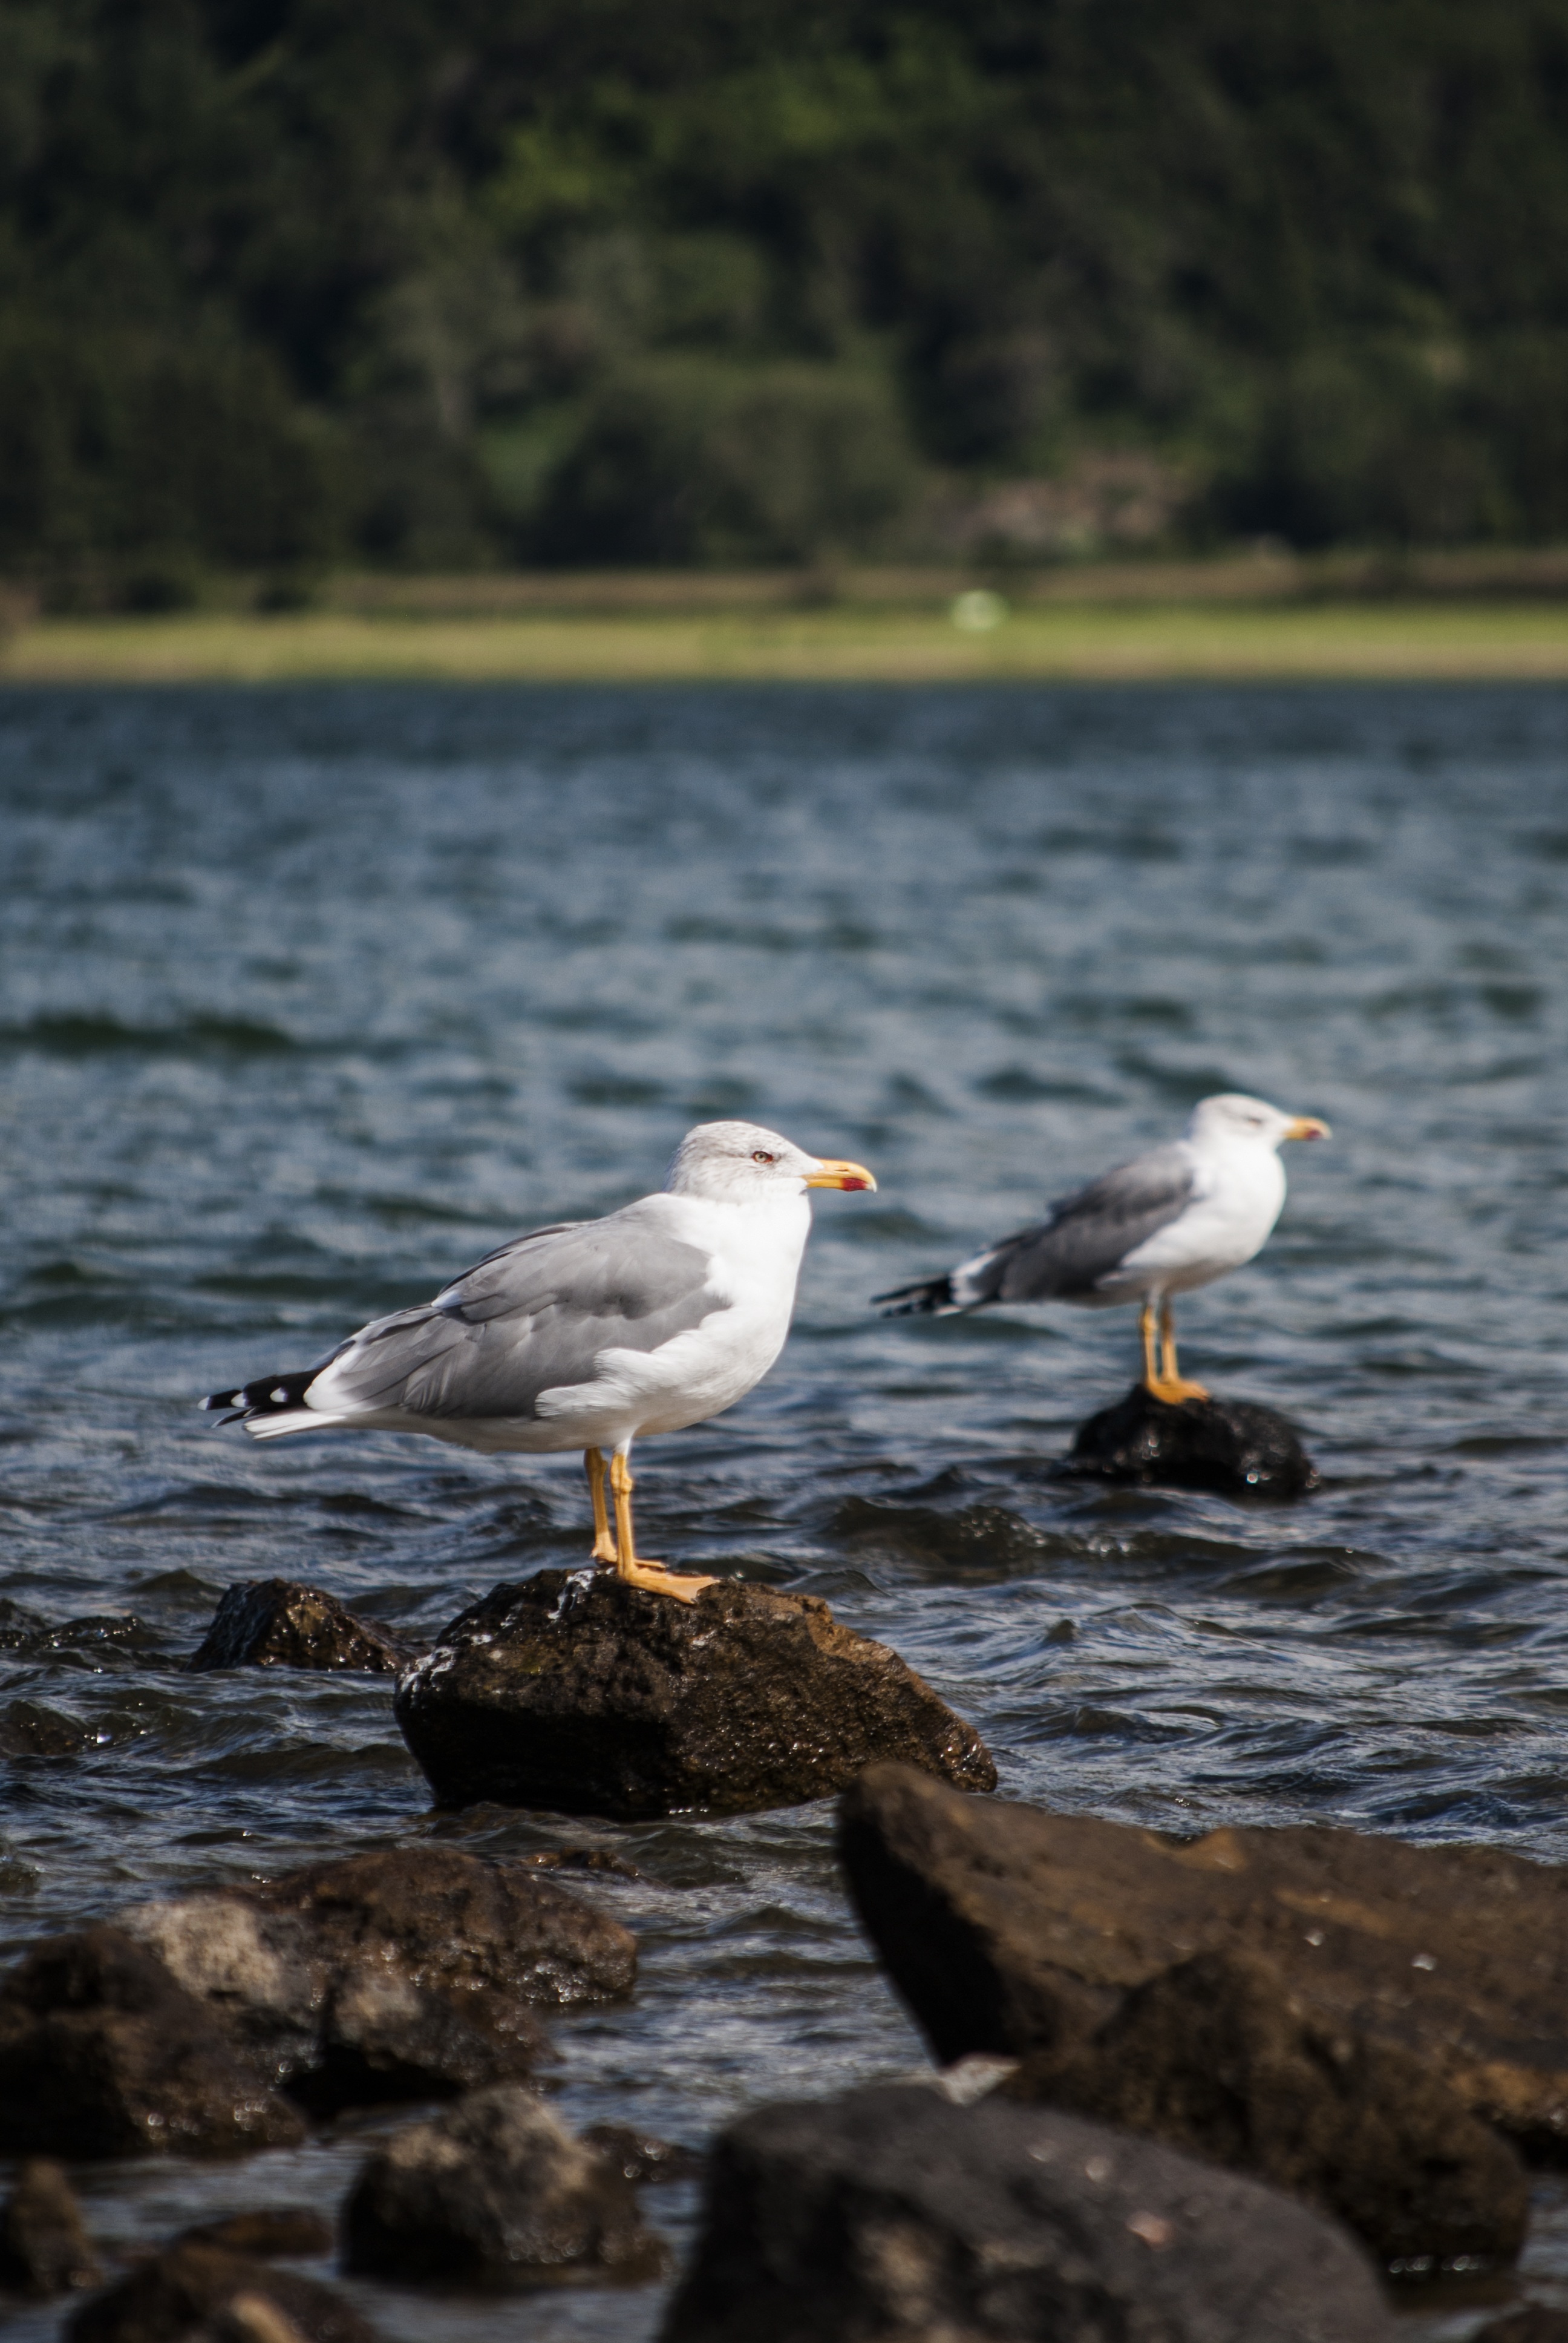
landscape, sea, water, forest, bird, lake, trunk, seabird, wildlife, gull, park, garden, fauna, trees, birds, woods, seagulls, vertebrate, shorebird, preservation, charadriiformes